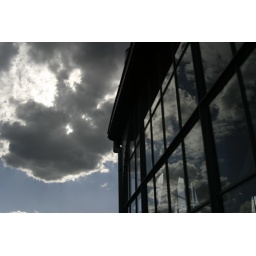
The darkening sky reflects in the glass of the miniature Eiffel Tower that sits on top of Petrin Hill.